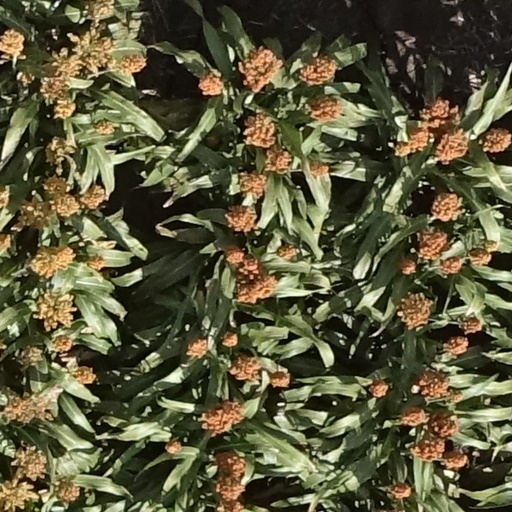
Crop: sorghum